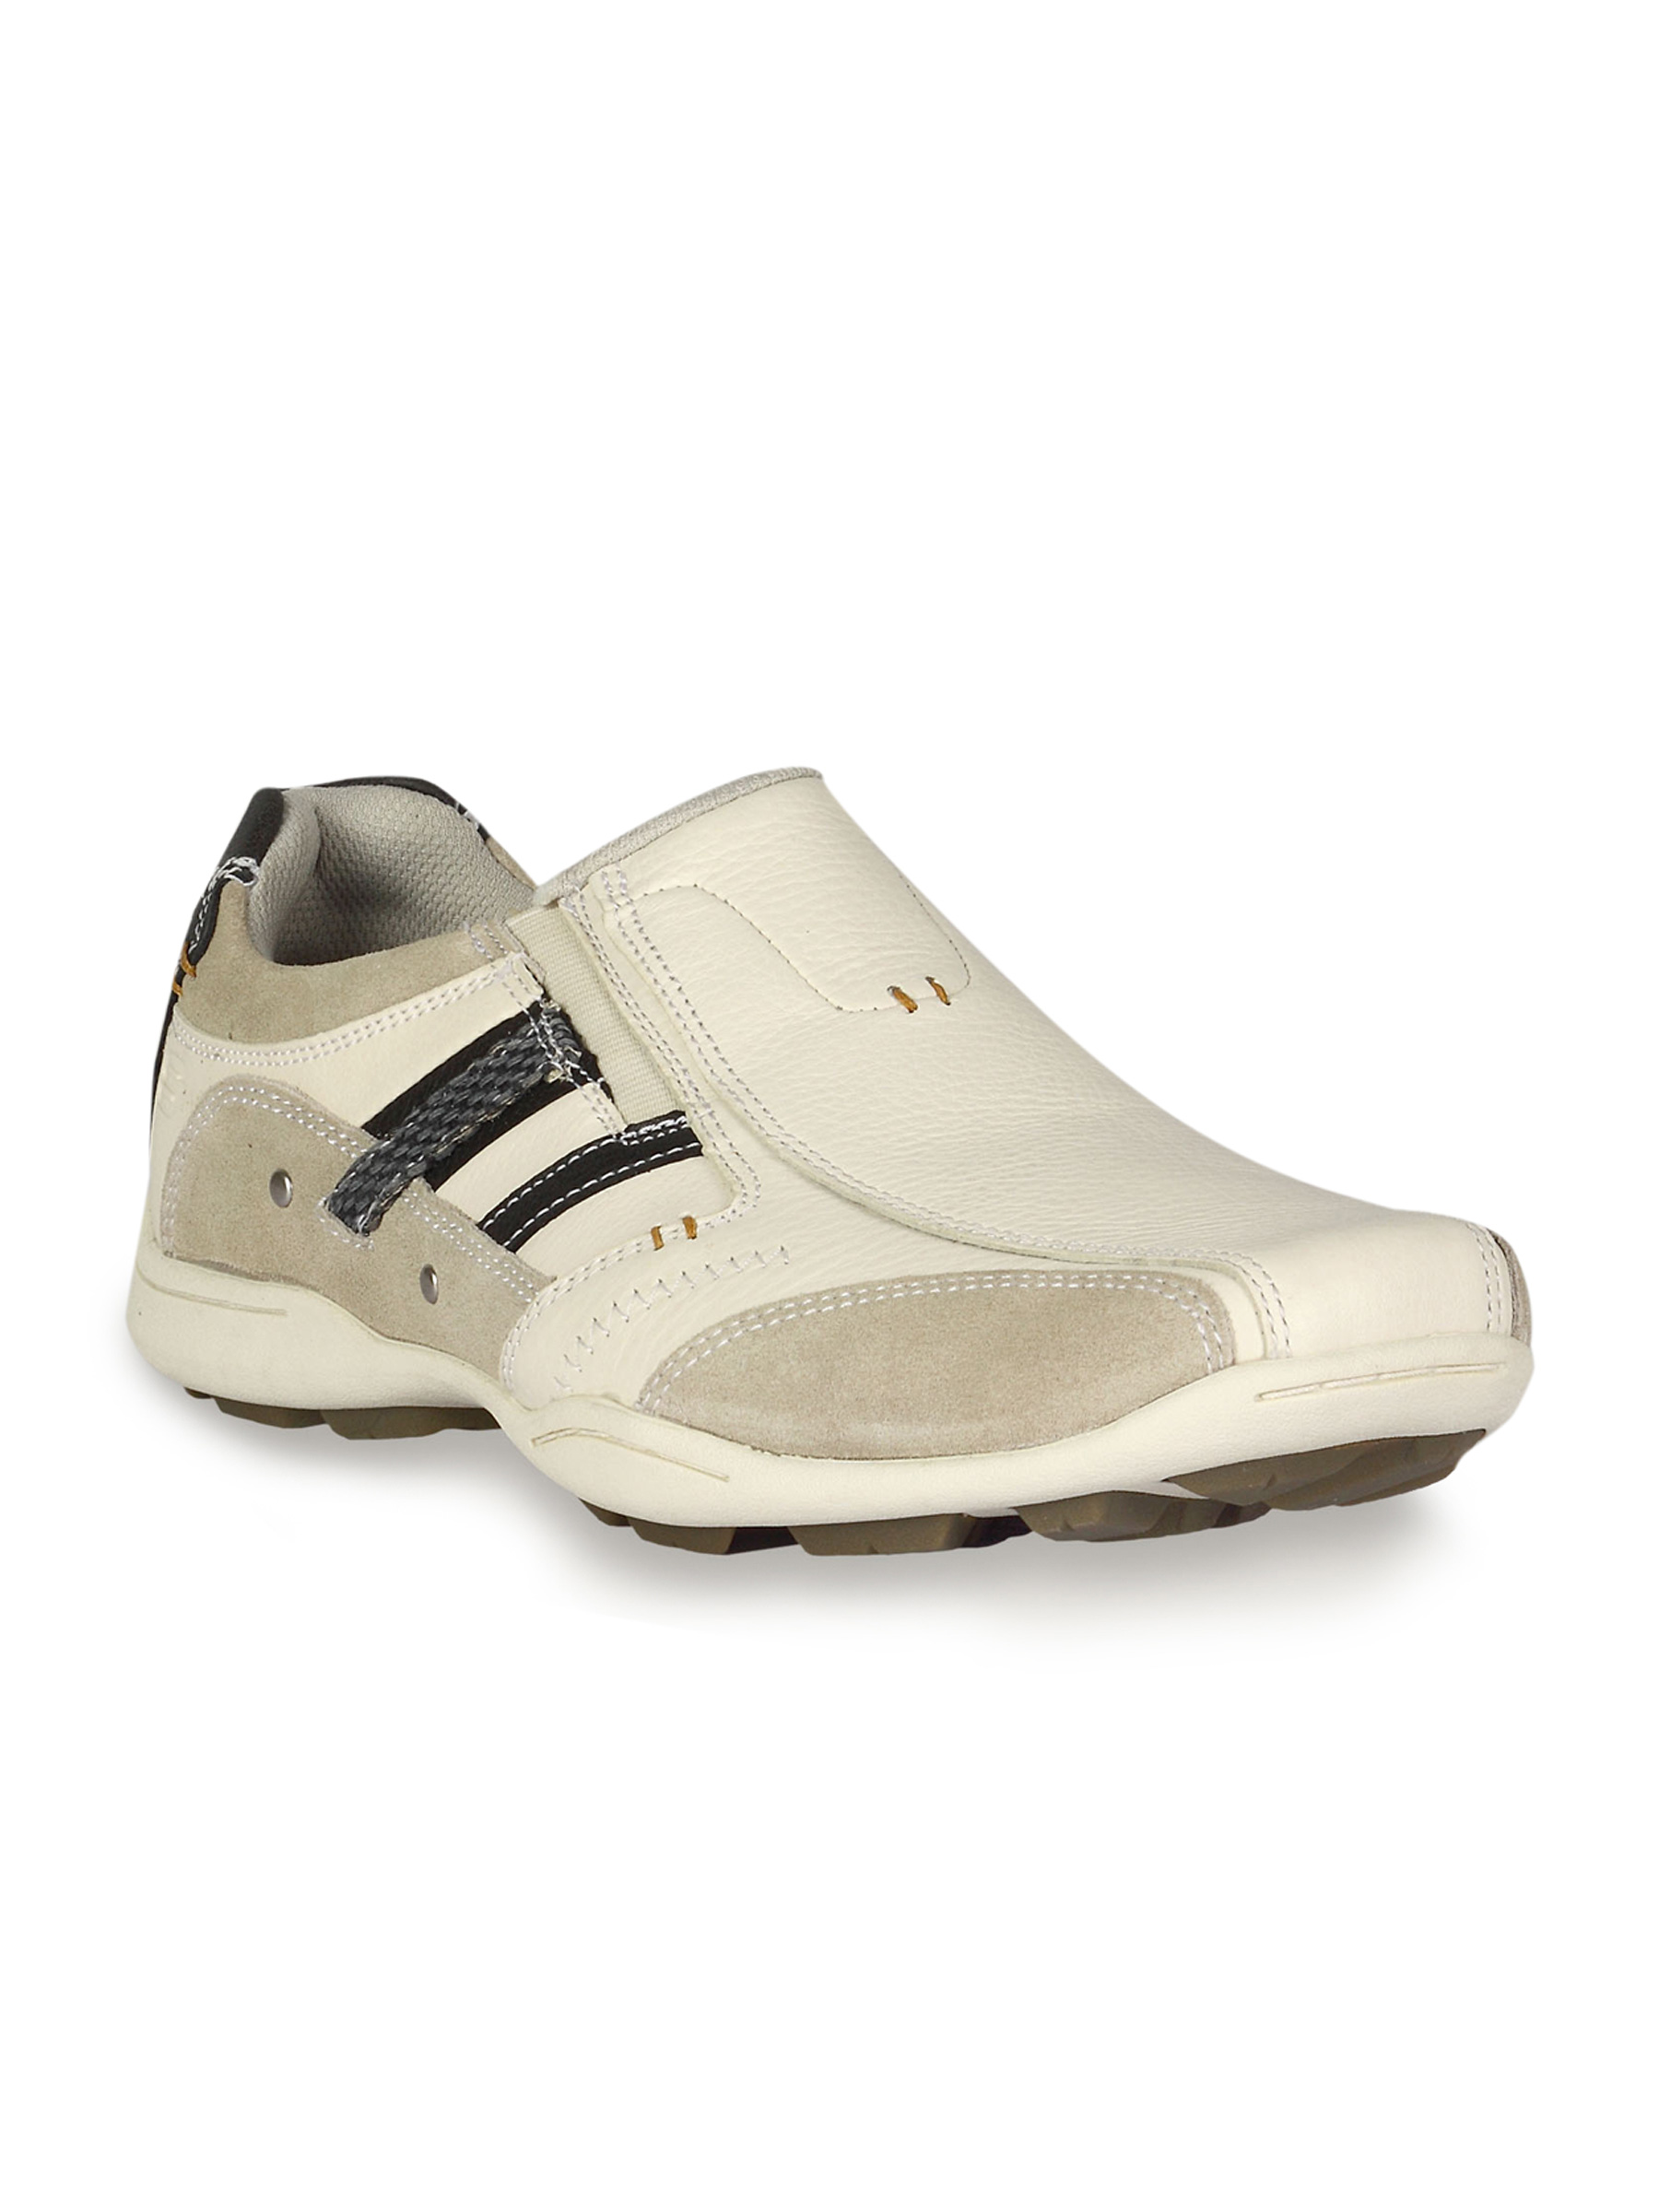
Skechers Men's Off White Lifestyle Shoe
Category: Footwear / Shoes / Casual Shoes
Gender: Men
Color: White
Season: Winter 2015
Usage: Casual